Zakk Wylde

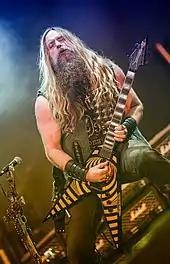
Wylde at Wacken Open Air 2015

Wylde has a custom Dean Splittail with a mud splatter bulls-eye graphic, as well as a signature Splittail shaped Gibson model called the "ZV". Another Dean in his collection is a Dime series Razorback with custom Bulls-eye graphics ordered for him specially by Dimebag Darrell shortly before his murder in 2004; since receiving the guitar, he has only ever used it on stage to play the song "In This River", Zakk's personal tribute to Dimebag.